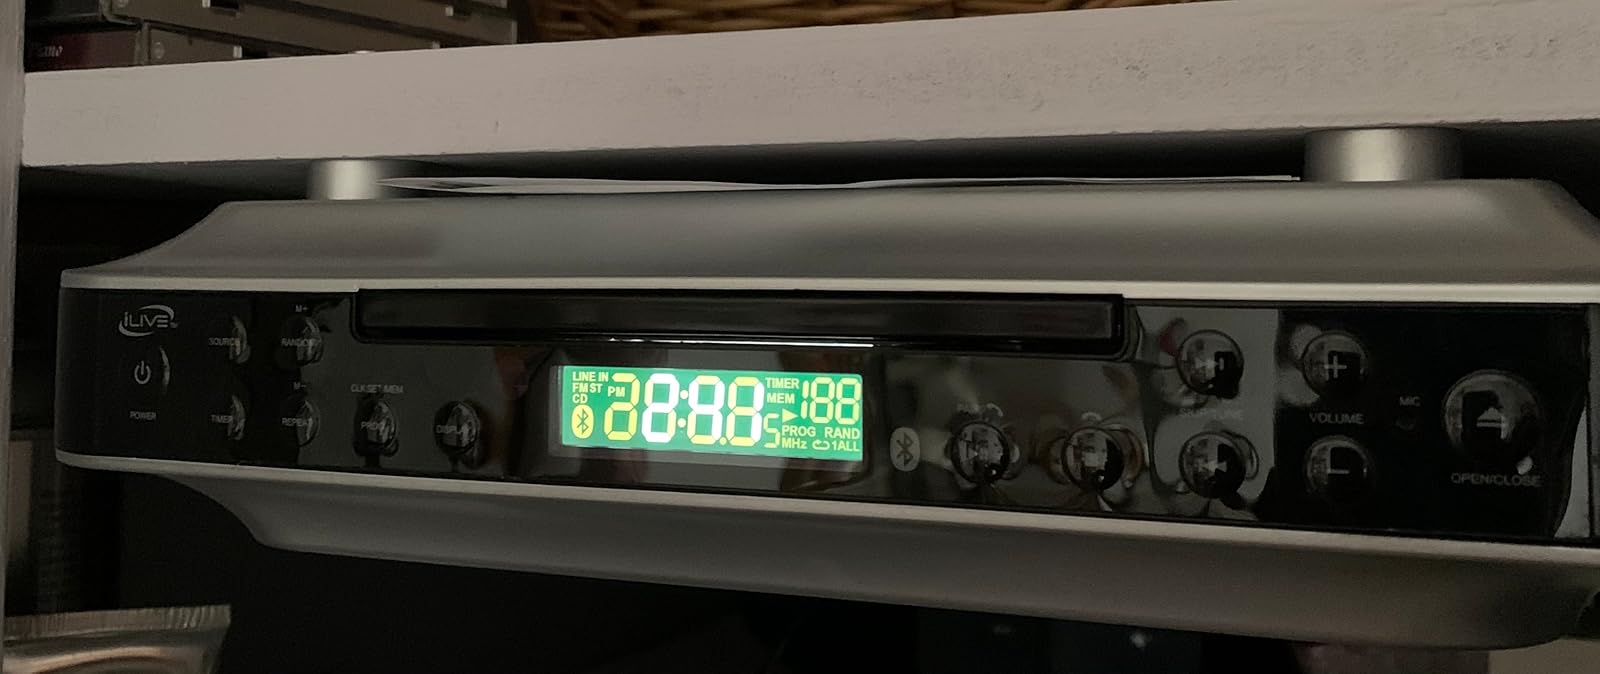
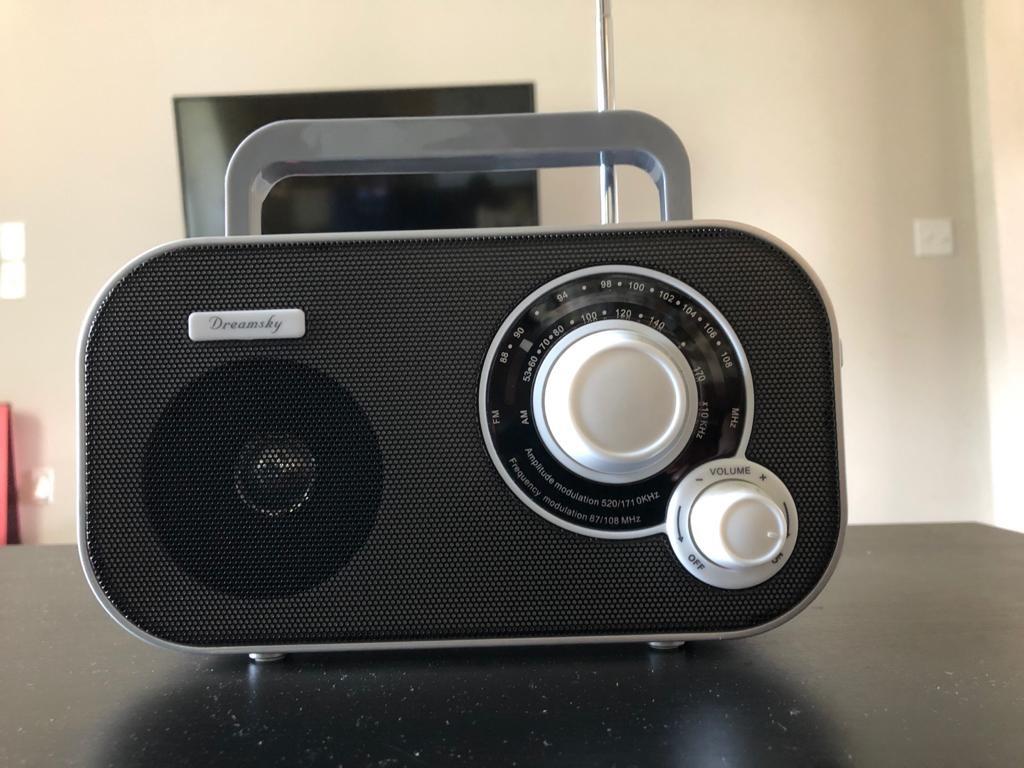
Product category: radio
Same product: no